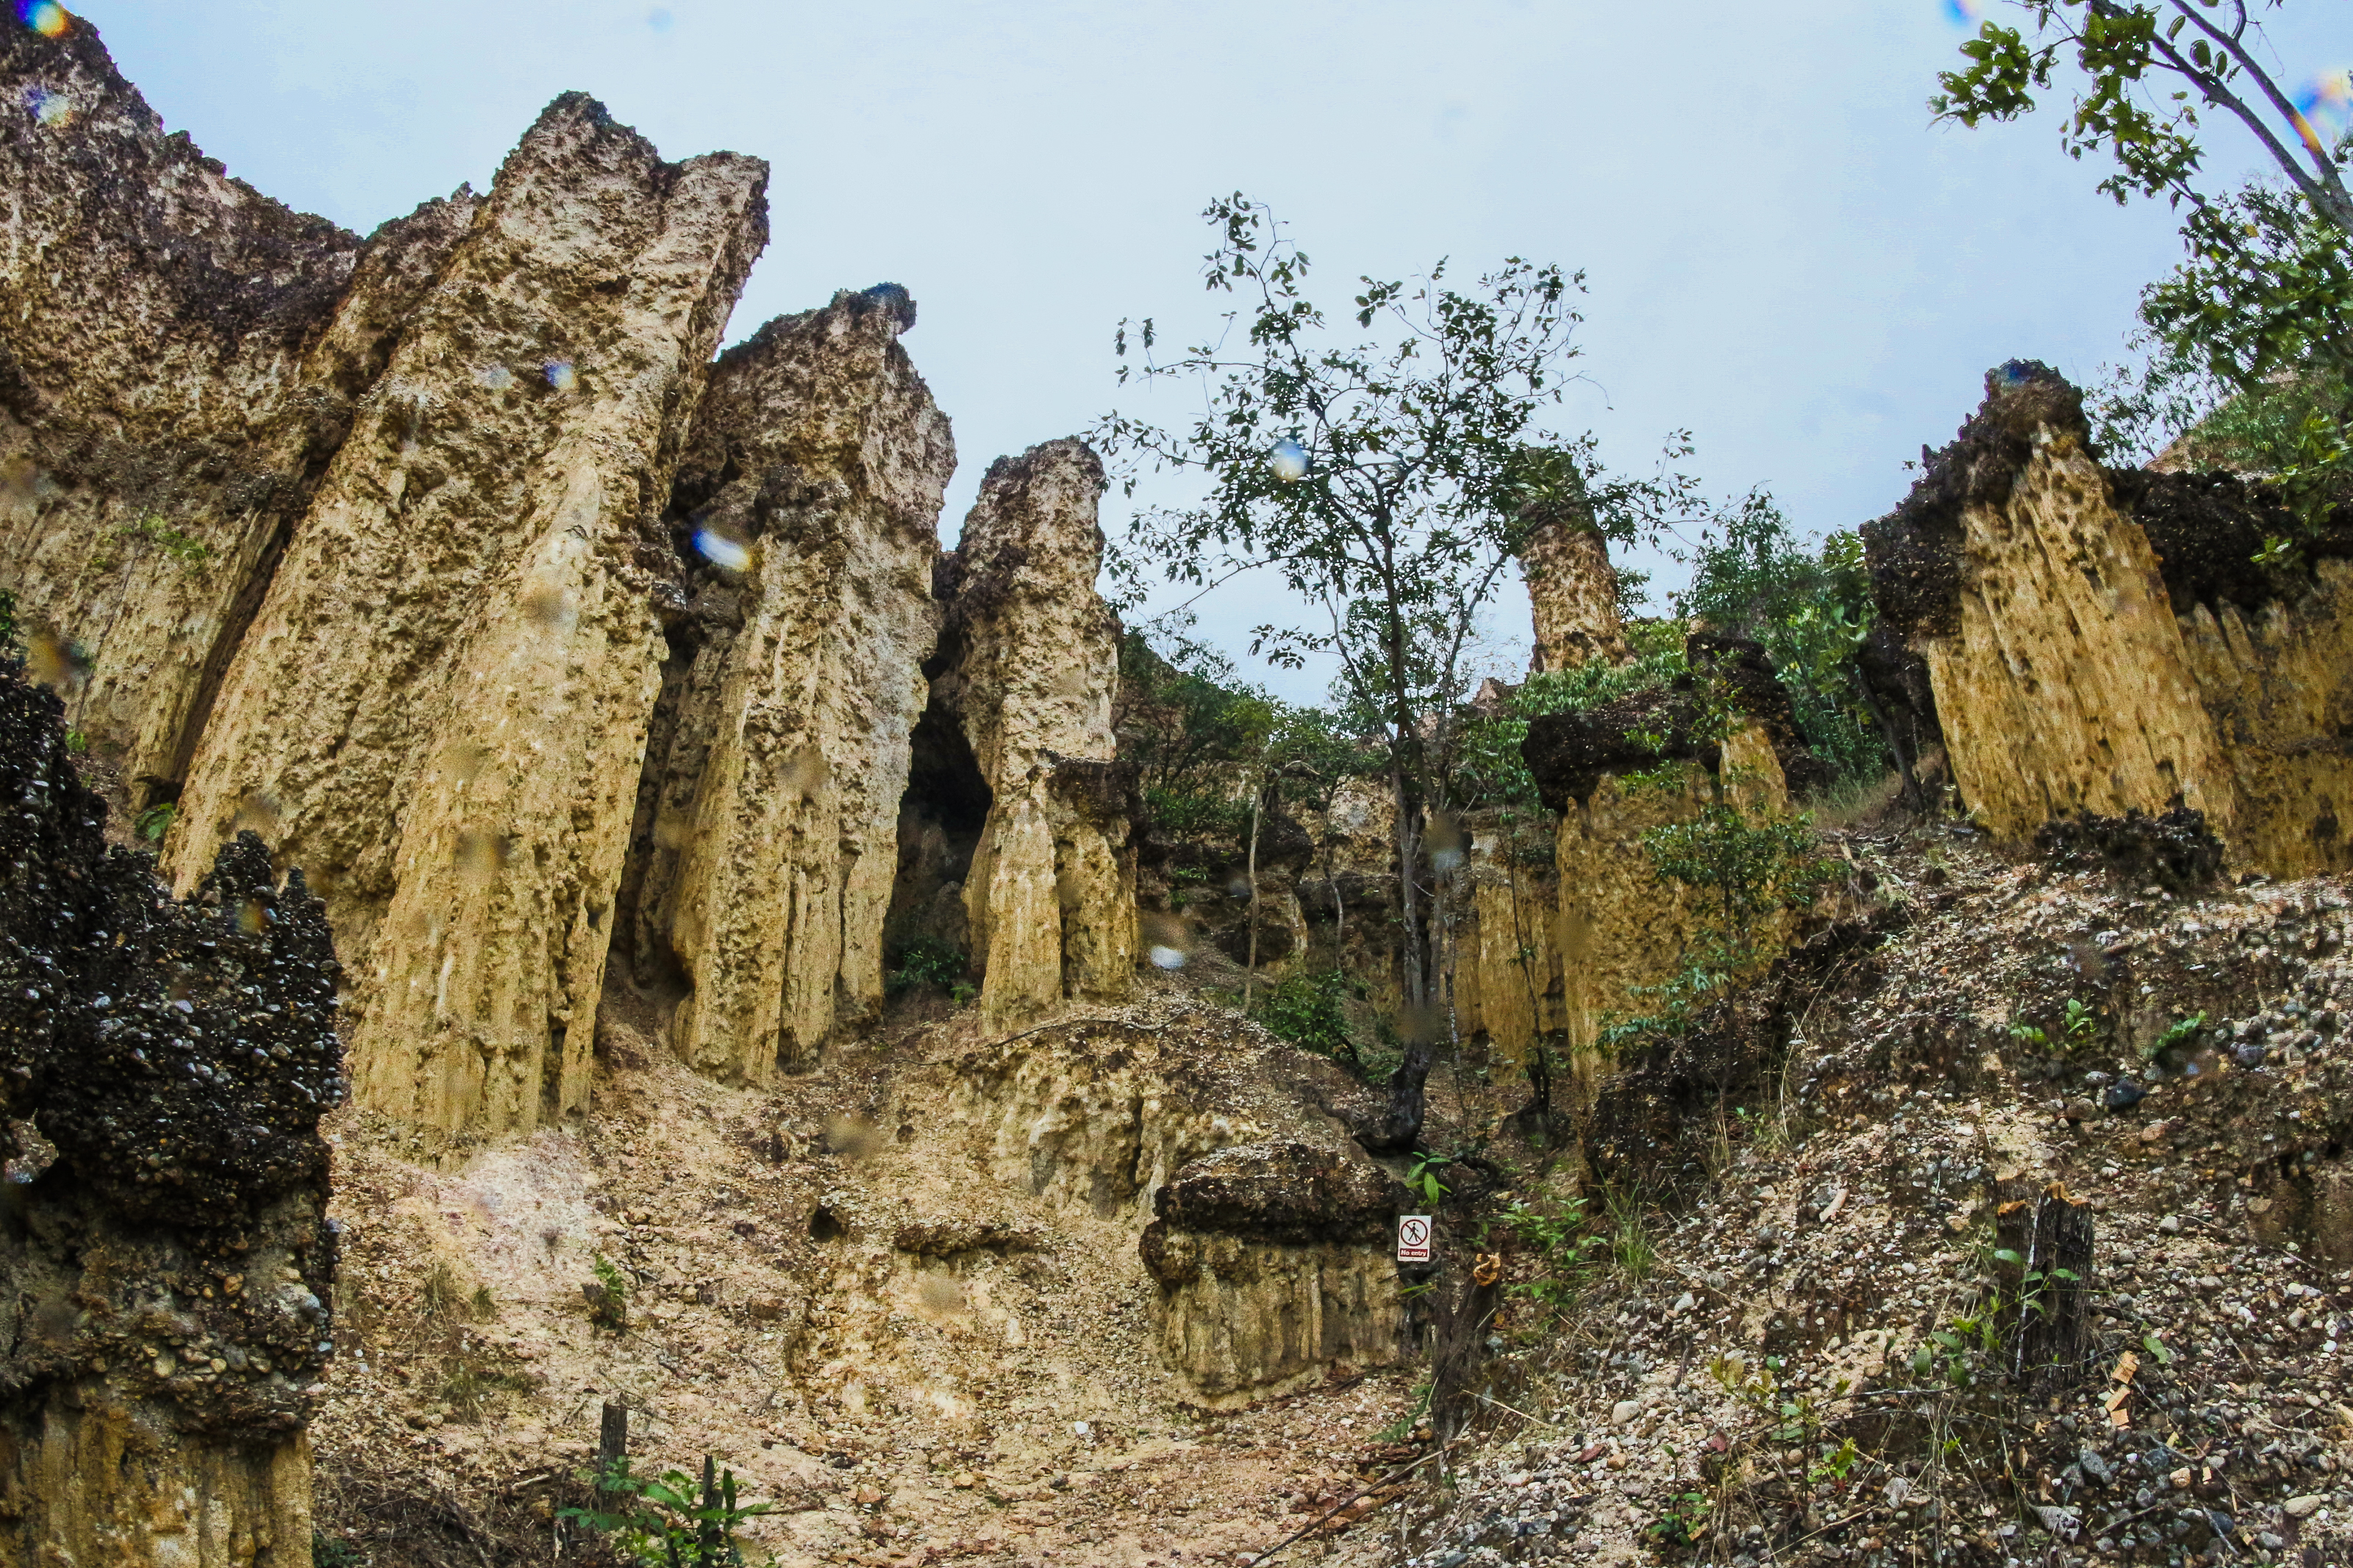
adventure, amazing, attraction, background, beautiful, chiangmai, cliff, ecological, environment, eroded, erosion, famous, foliage, forest, geology, gorge, grand canyon, grass, green, high, journey, jungle, landmark, landscape, mountain, natural, nature, outdoor, park, pha chor, recreation, rock, scenery, sightseeing, southeast, stone, sunlight, sunshine, thailand, tourism, tourist, trail, travel, tree, trekking, valley, viewpoint, wild, woods, nature reserve, ruins, outcrop, historic site, formation, sky, soil, ancient history, plant, wildlife, history, national park, bedrock, hill, escarpment